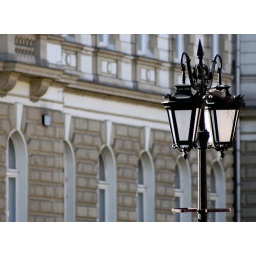
A pigeon has made a home for itself here, near to the townhall in Bielsko.